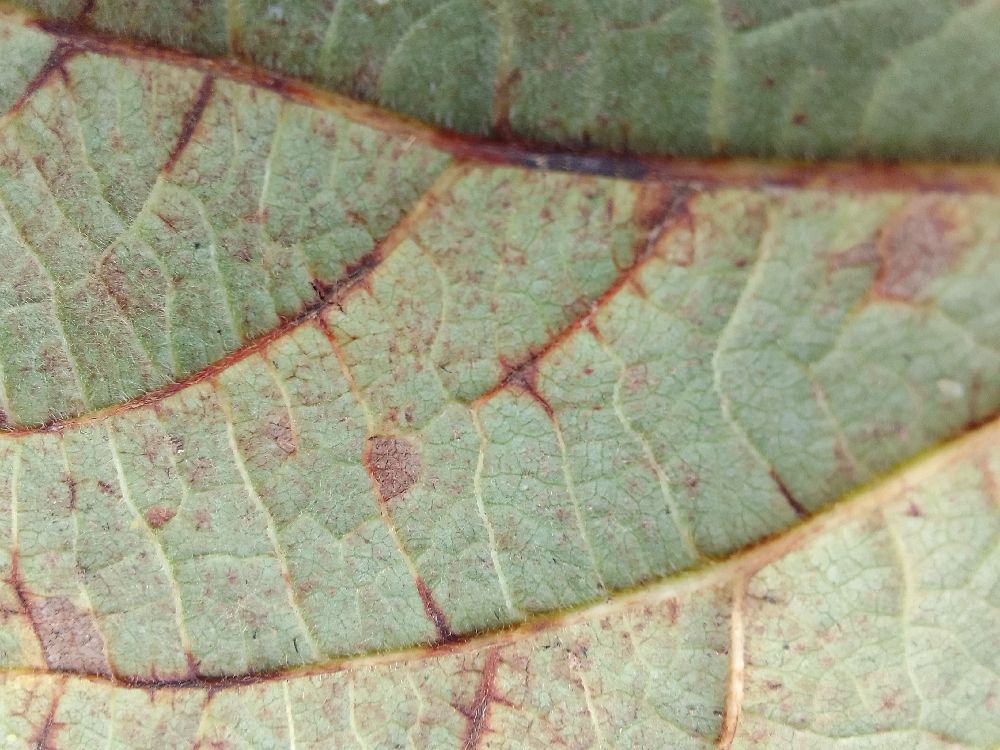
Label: anthracnose